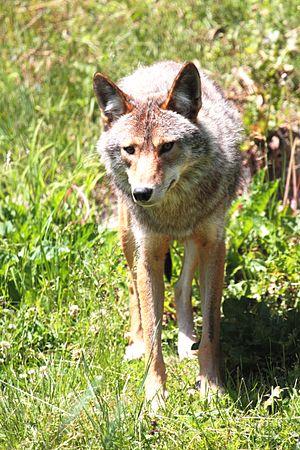
Coyote, Parc Oméga, Québec, Canada
Cet article présente une liste des sous-espèces du coyote, qui recense toutes les sous-espèces actuelles et éteintes. Elles sont classés par ordre alphabétique dans un tableau triable contenant leur nom, l'auteur du taxon, une description courte, la distribution, les synonymes et la photographie d'un spécimen.